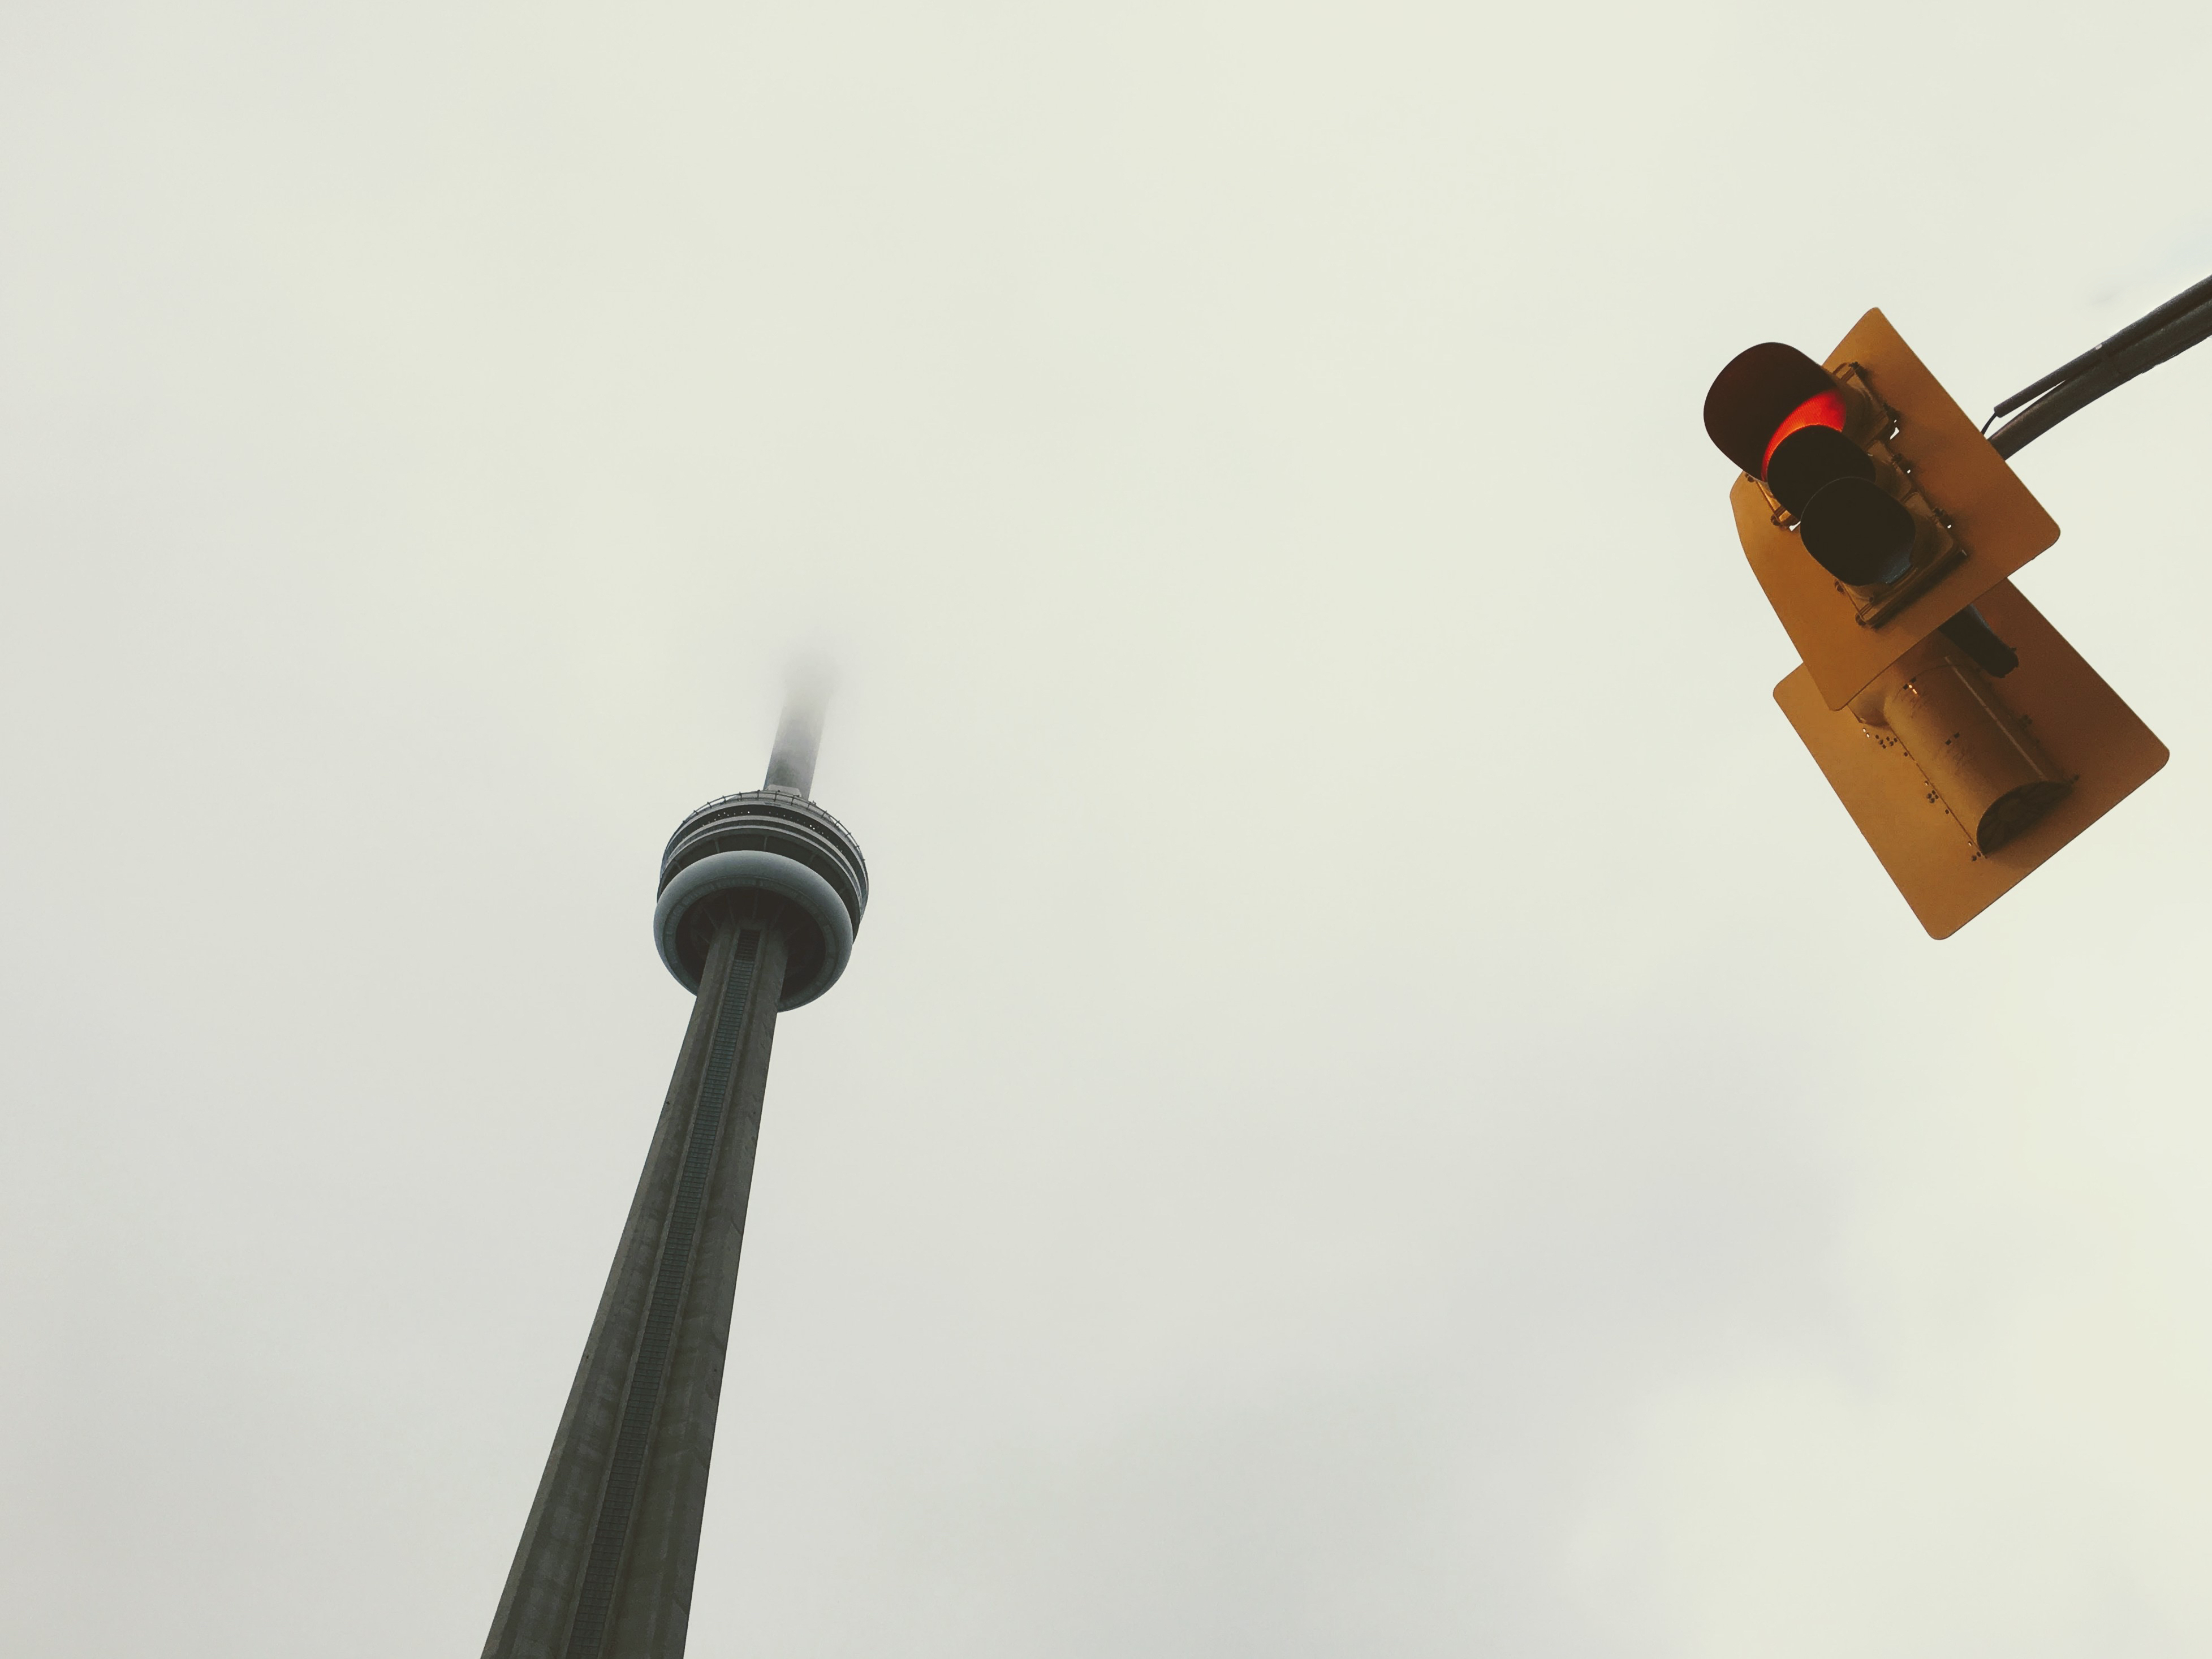
lighting, product, light fixture